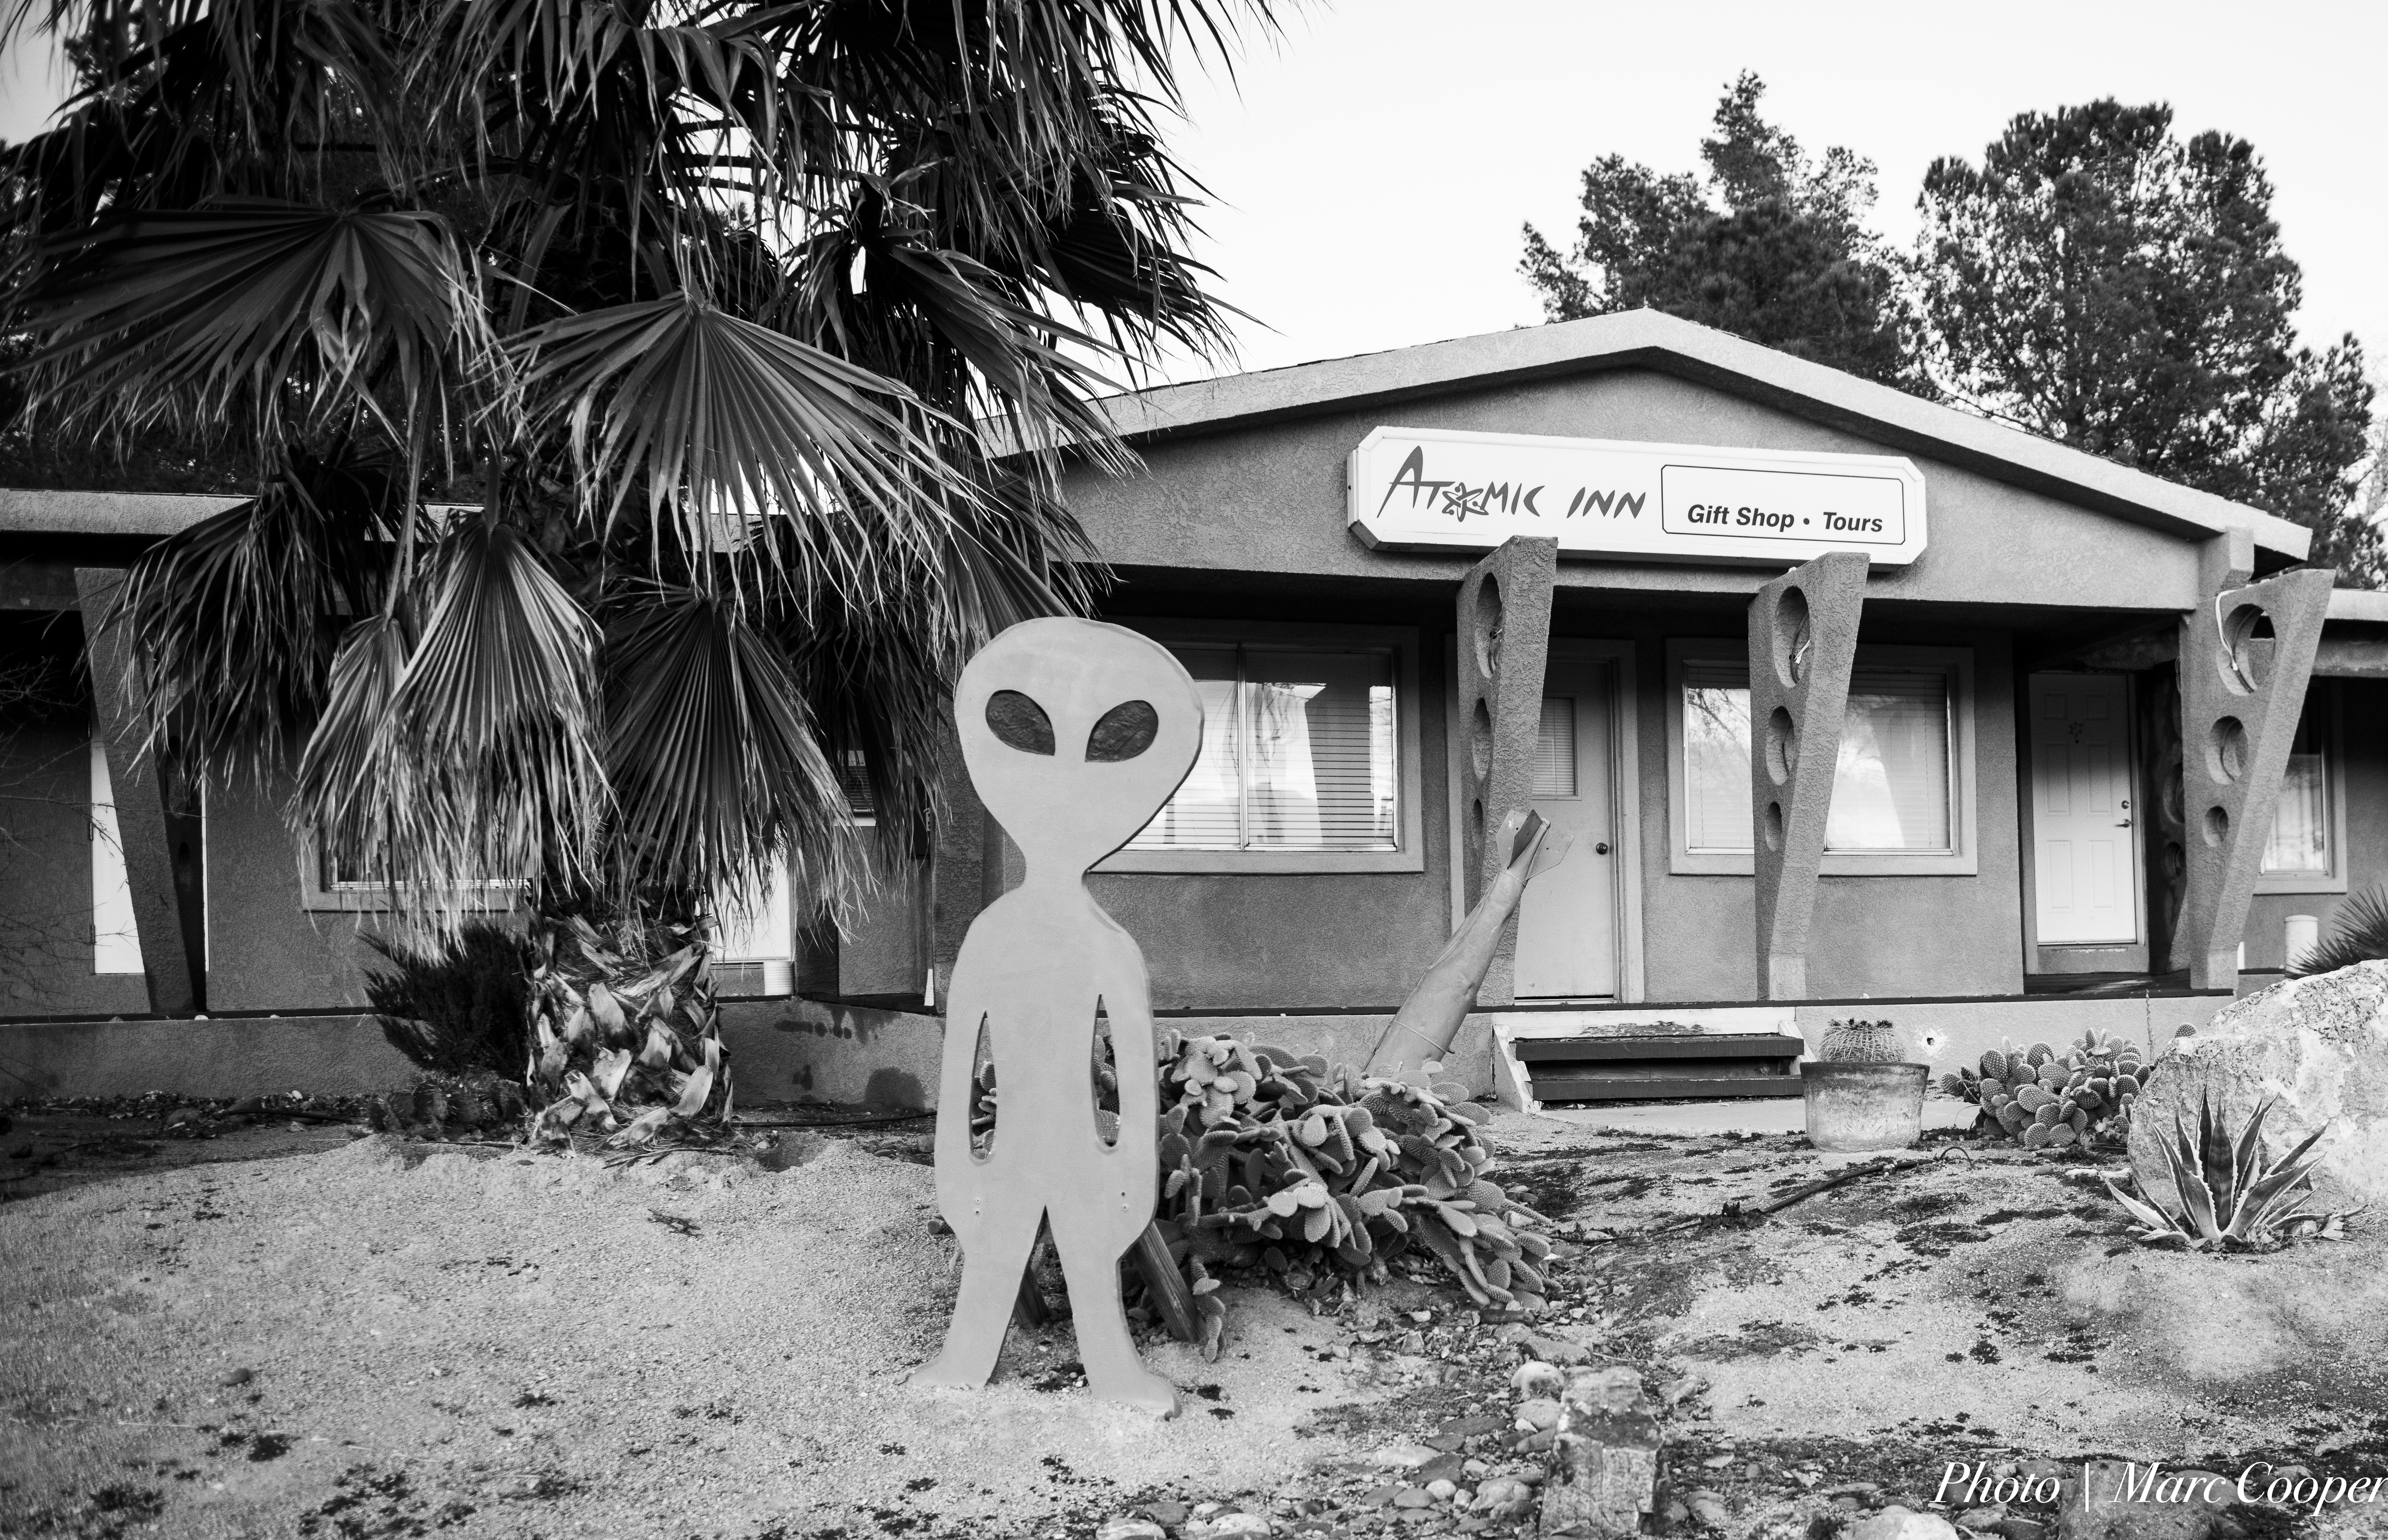
black and white, retro, house, building, home, shack, motel, monochrome, blackandwhite, history, nevada, aliens, beatty, midcentury, blamcoynegro, atomicinn, monochrome photography